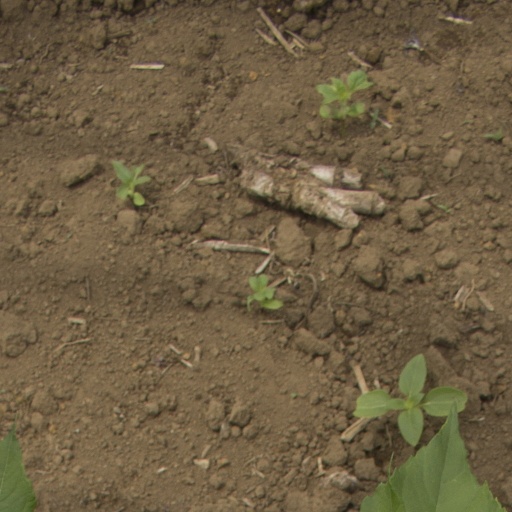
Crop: Jerusalem artichoke